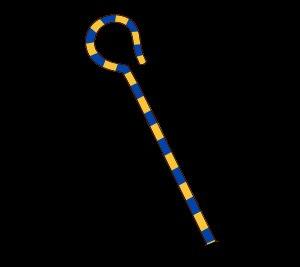
La houlette et le crochet sont les deux outils que l'on peut trouver à l'extrémité d'une longue canne, le fameux bâton symbolique du berger.
Le sceptre héqa, dont l'extrémité supérieure est recourbée à la manière de la crosse d’un bâton de berger, assimile le pharaon à un berger qui conduit son peuple. C'est un des attributs du pharaon. Souvent, les pharaons étaient représentés assis les bras croisés, portant le sceptre héqa et le flagellum nékhekh.